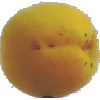
Label: Peach 2